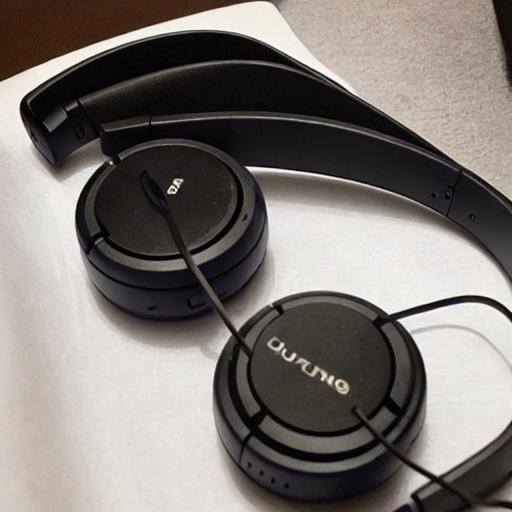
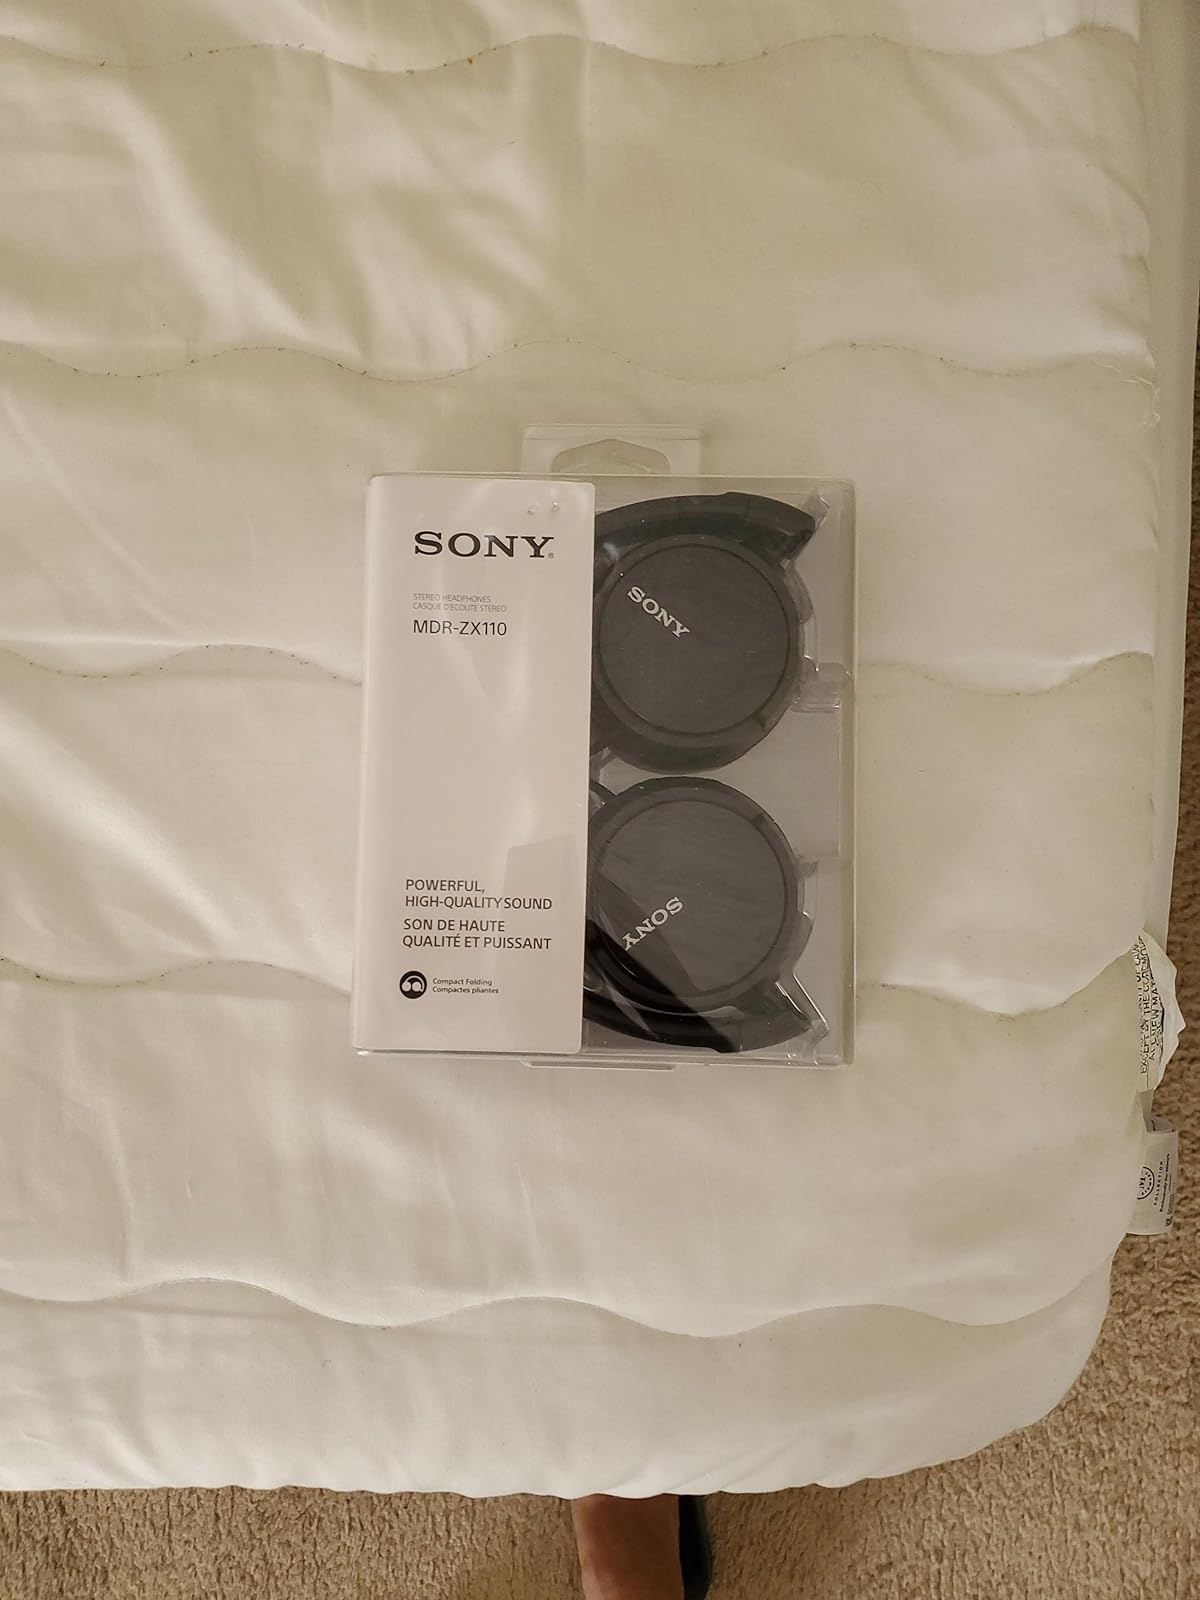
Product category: headphones
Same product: no